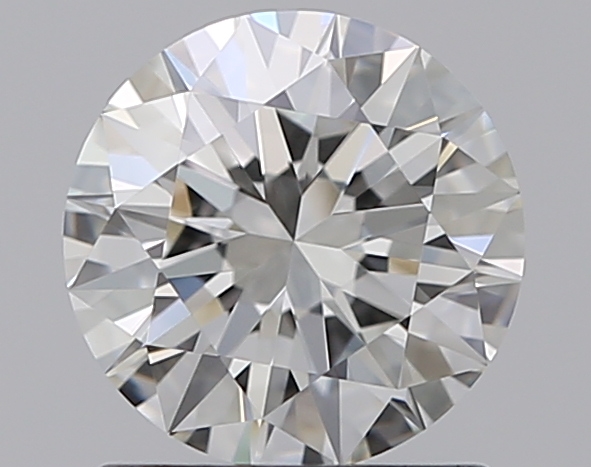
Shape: round
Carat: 1.01
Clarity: VVS1
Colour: H
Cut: EX
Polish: EX
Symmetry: EX
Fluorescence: M
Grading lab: GIA
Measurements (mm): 6.48 x 6.5 x 3.94